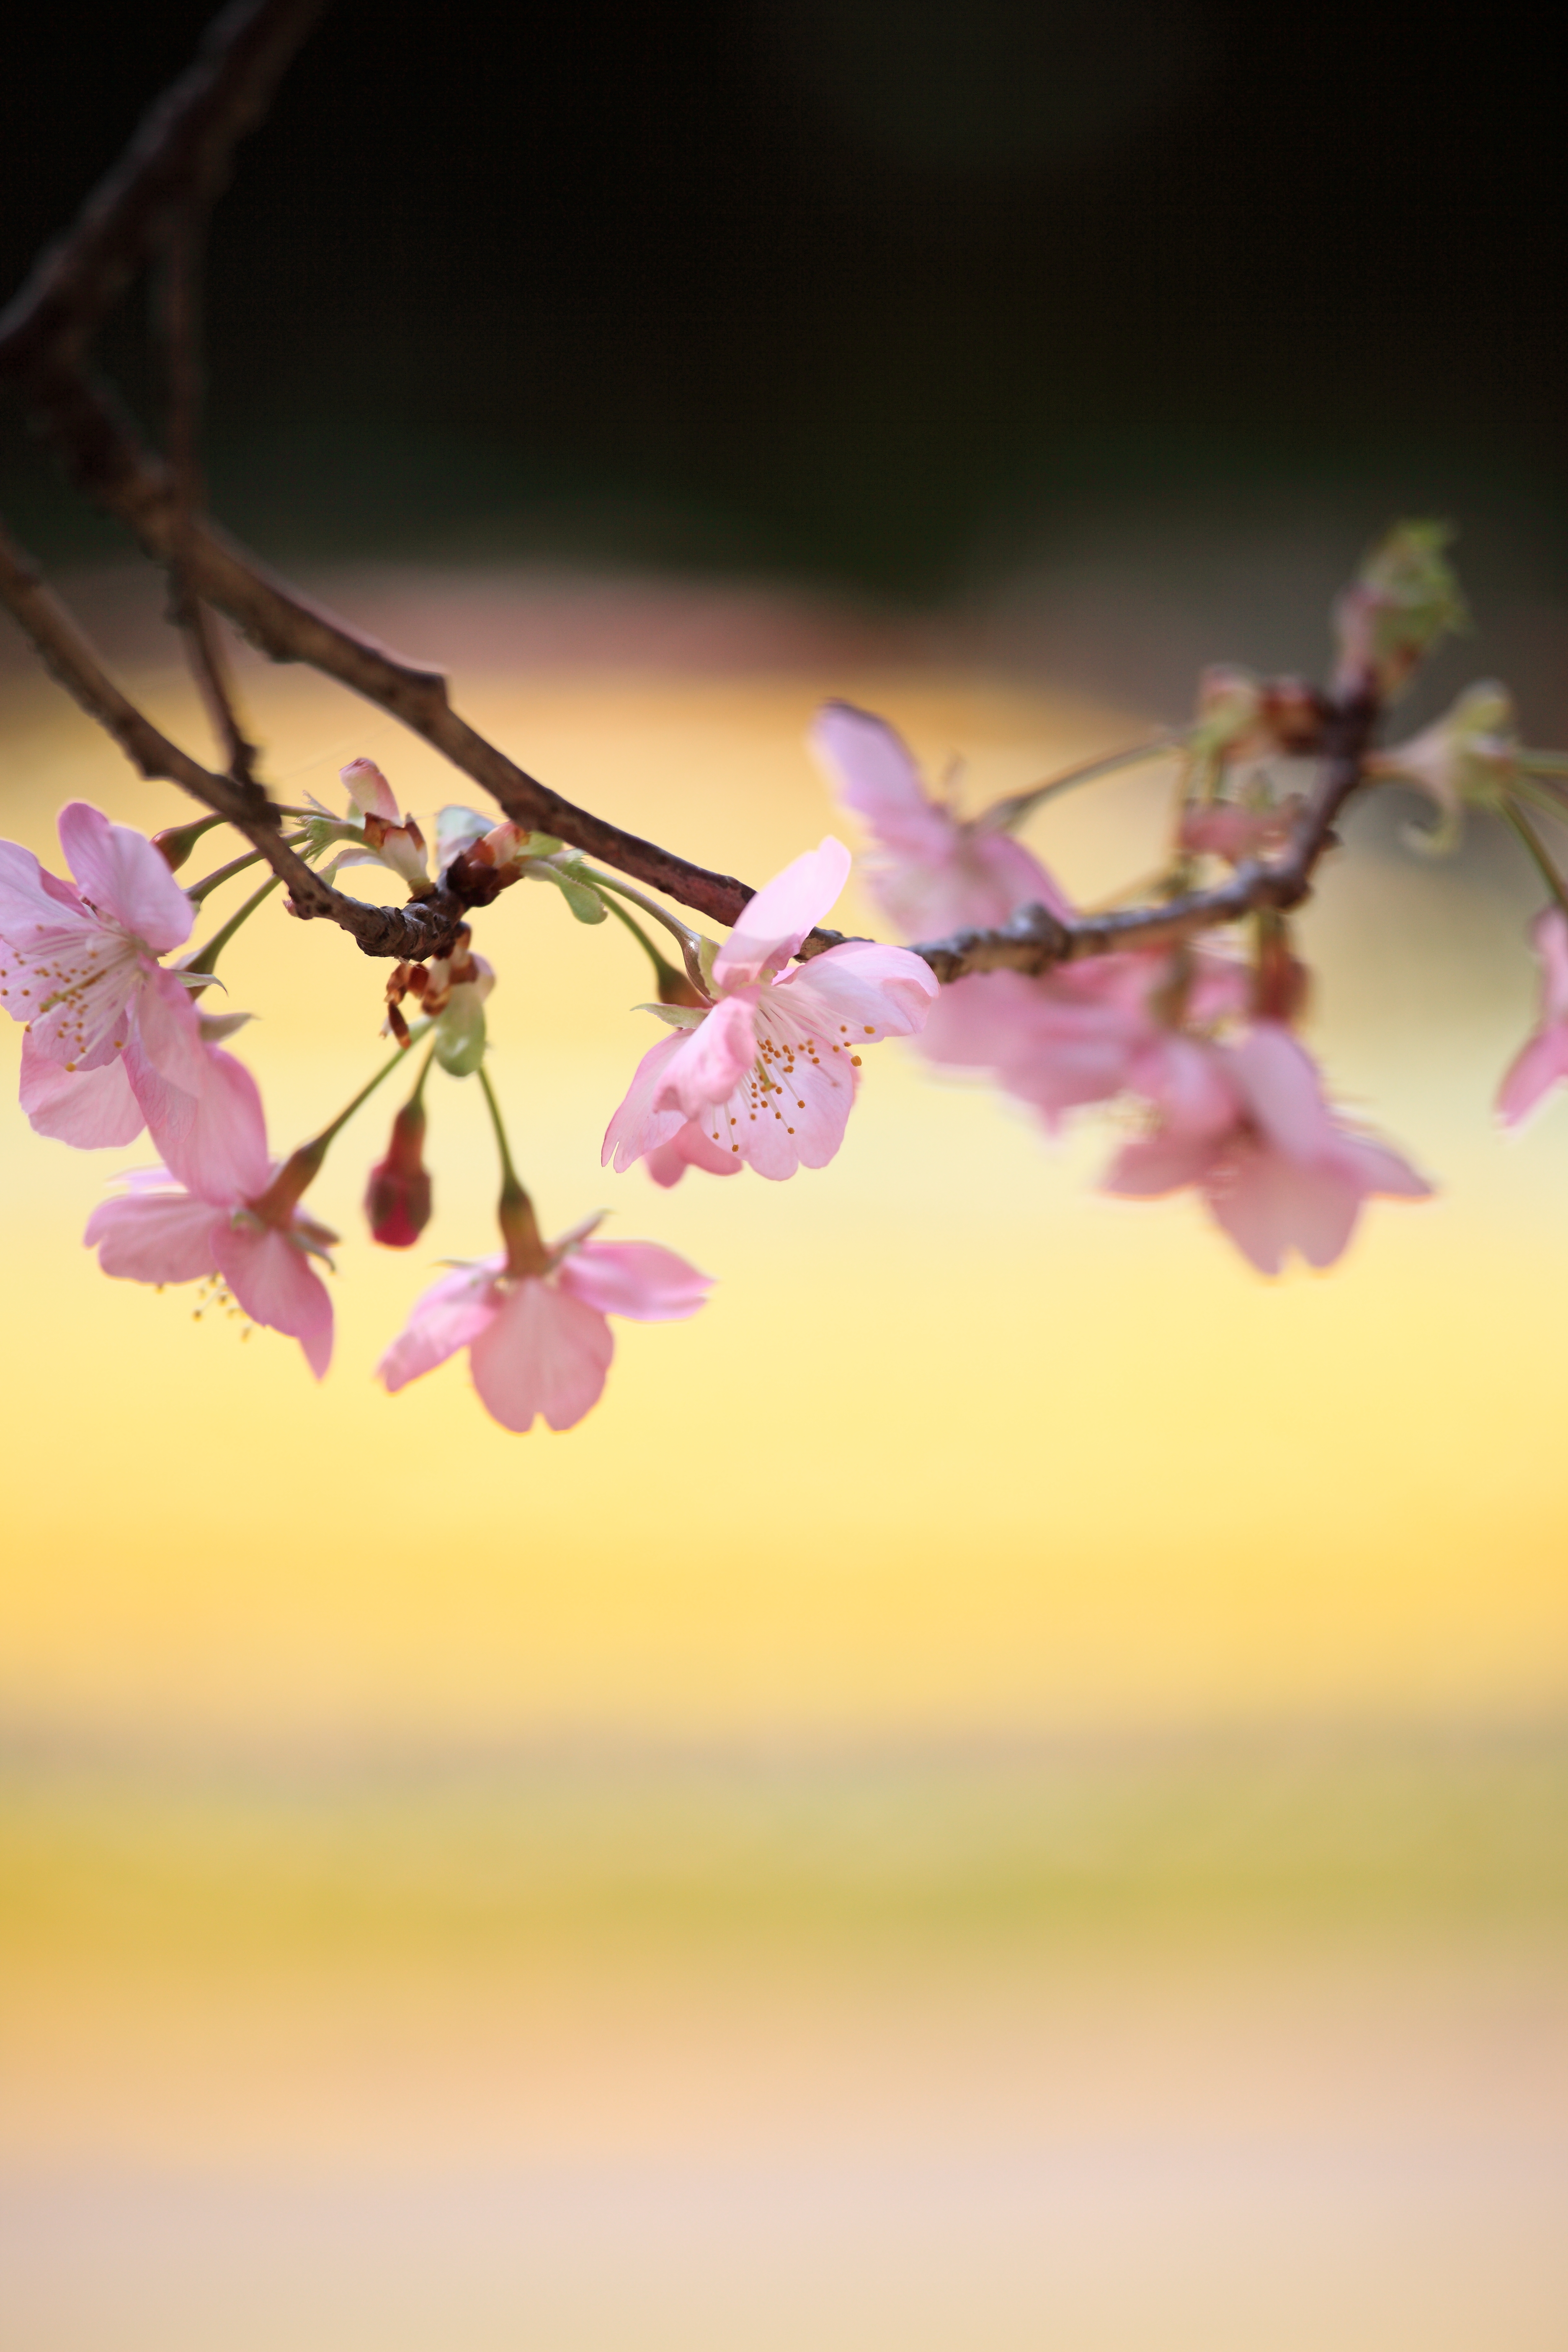
branch, blossom, plant, photography, leaf, flower, petal, spring, high, produce, color, pink, flora, season, cherry blossom, twig, close up, 5d, sakura, hires, markii, cherry, hi, res, resolution, canon70200f4l, macro photography